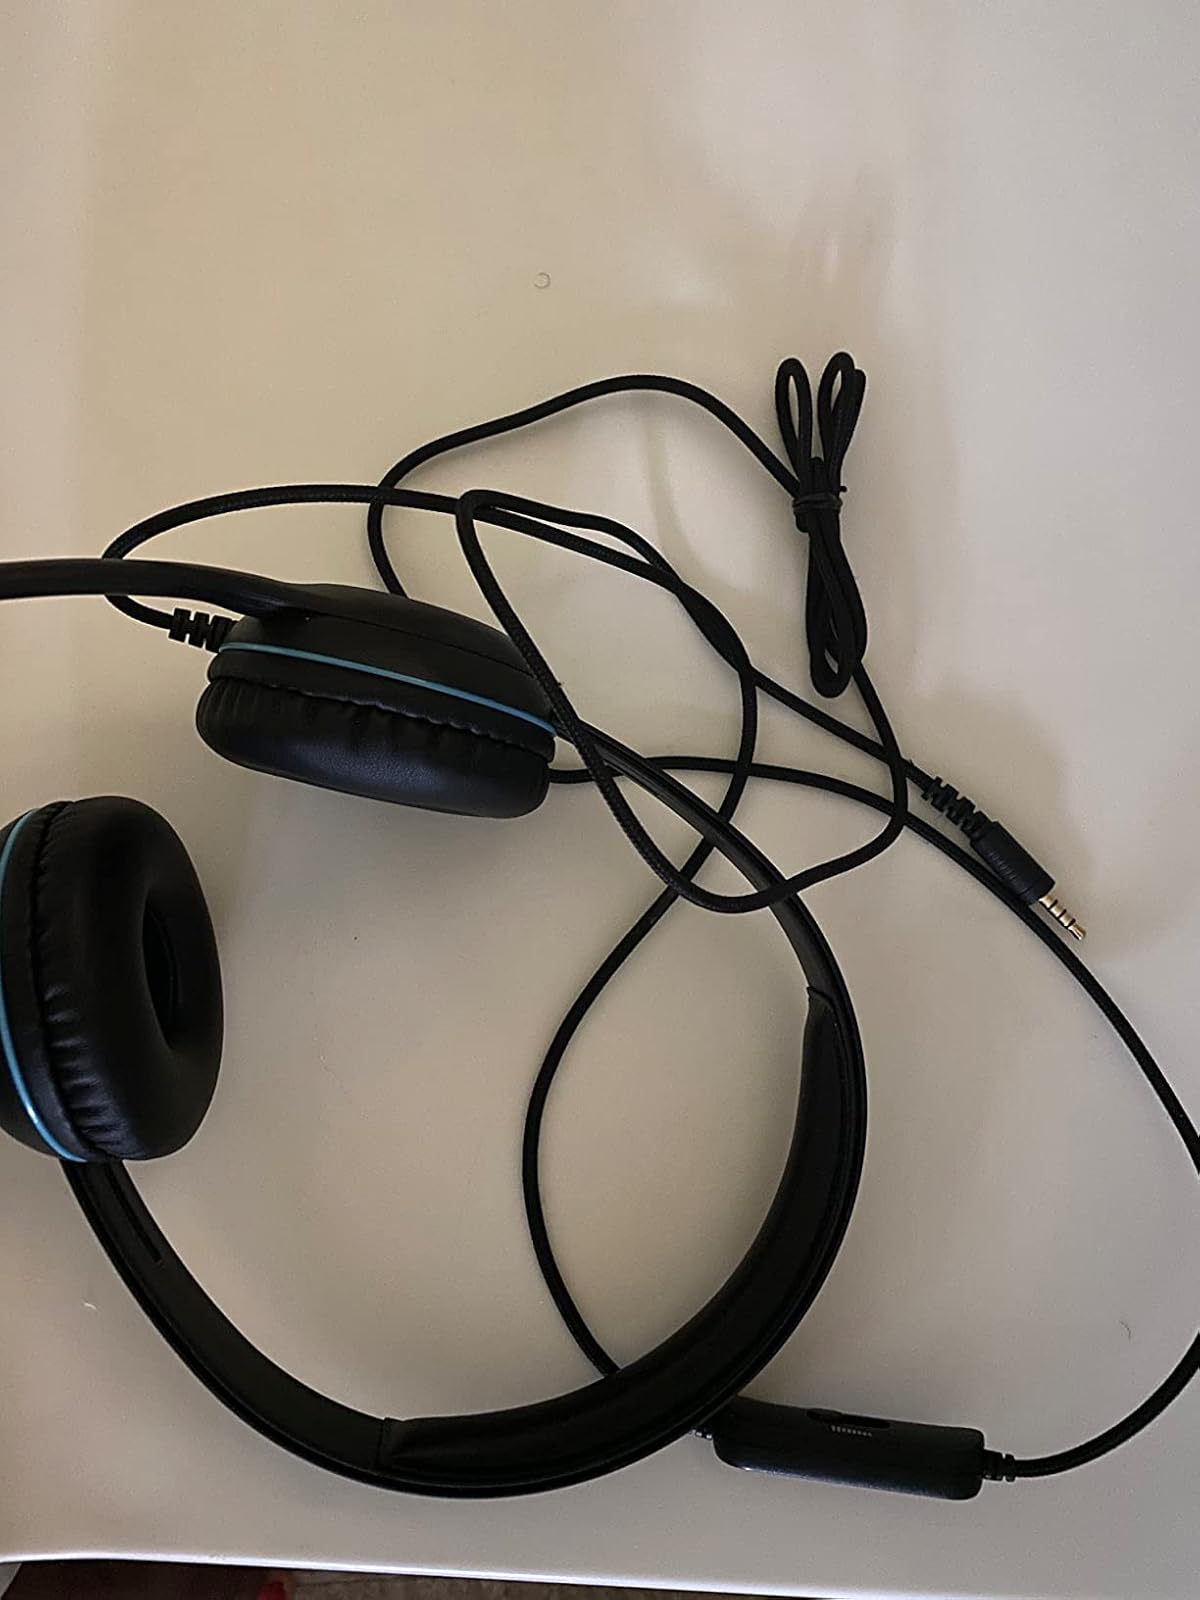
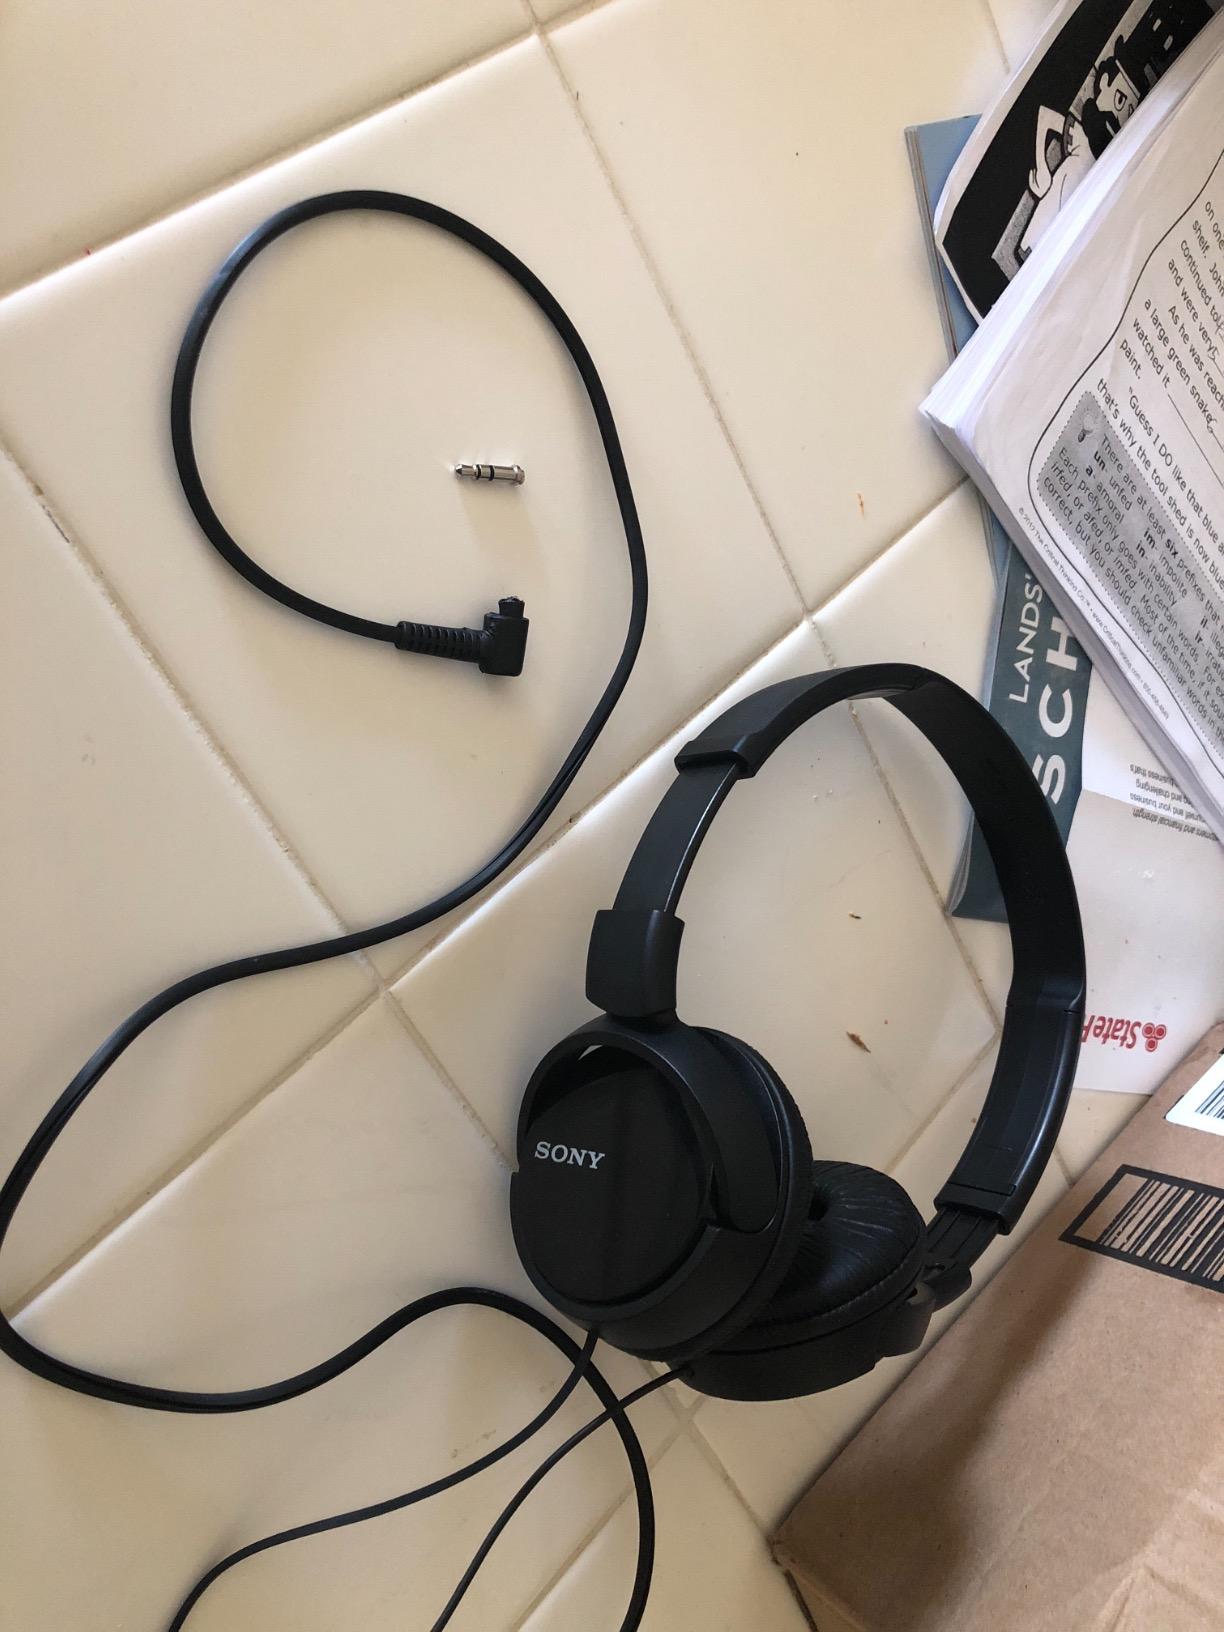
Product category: headphones
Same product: no